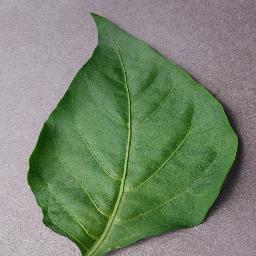
Label: Pepper,_bell___healthy